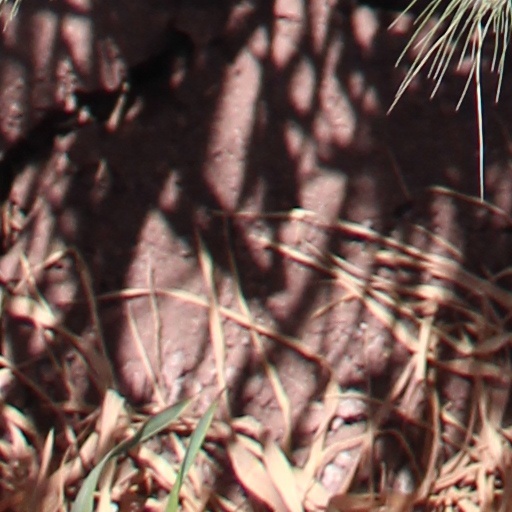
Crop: wheat